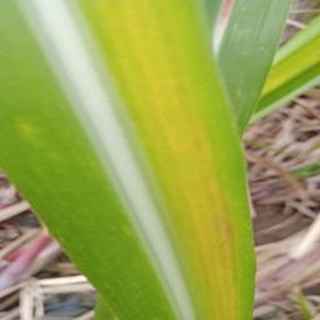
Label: sugarcane_yellow_leaf_disease